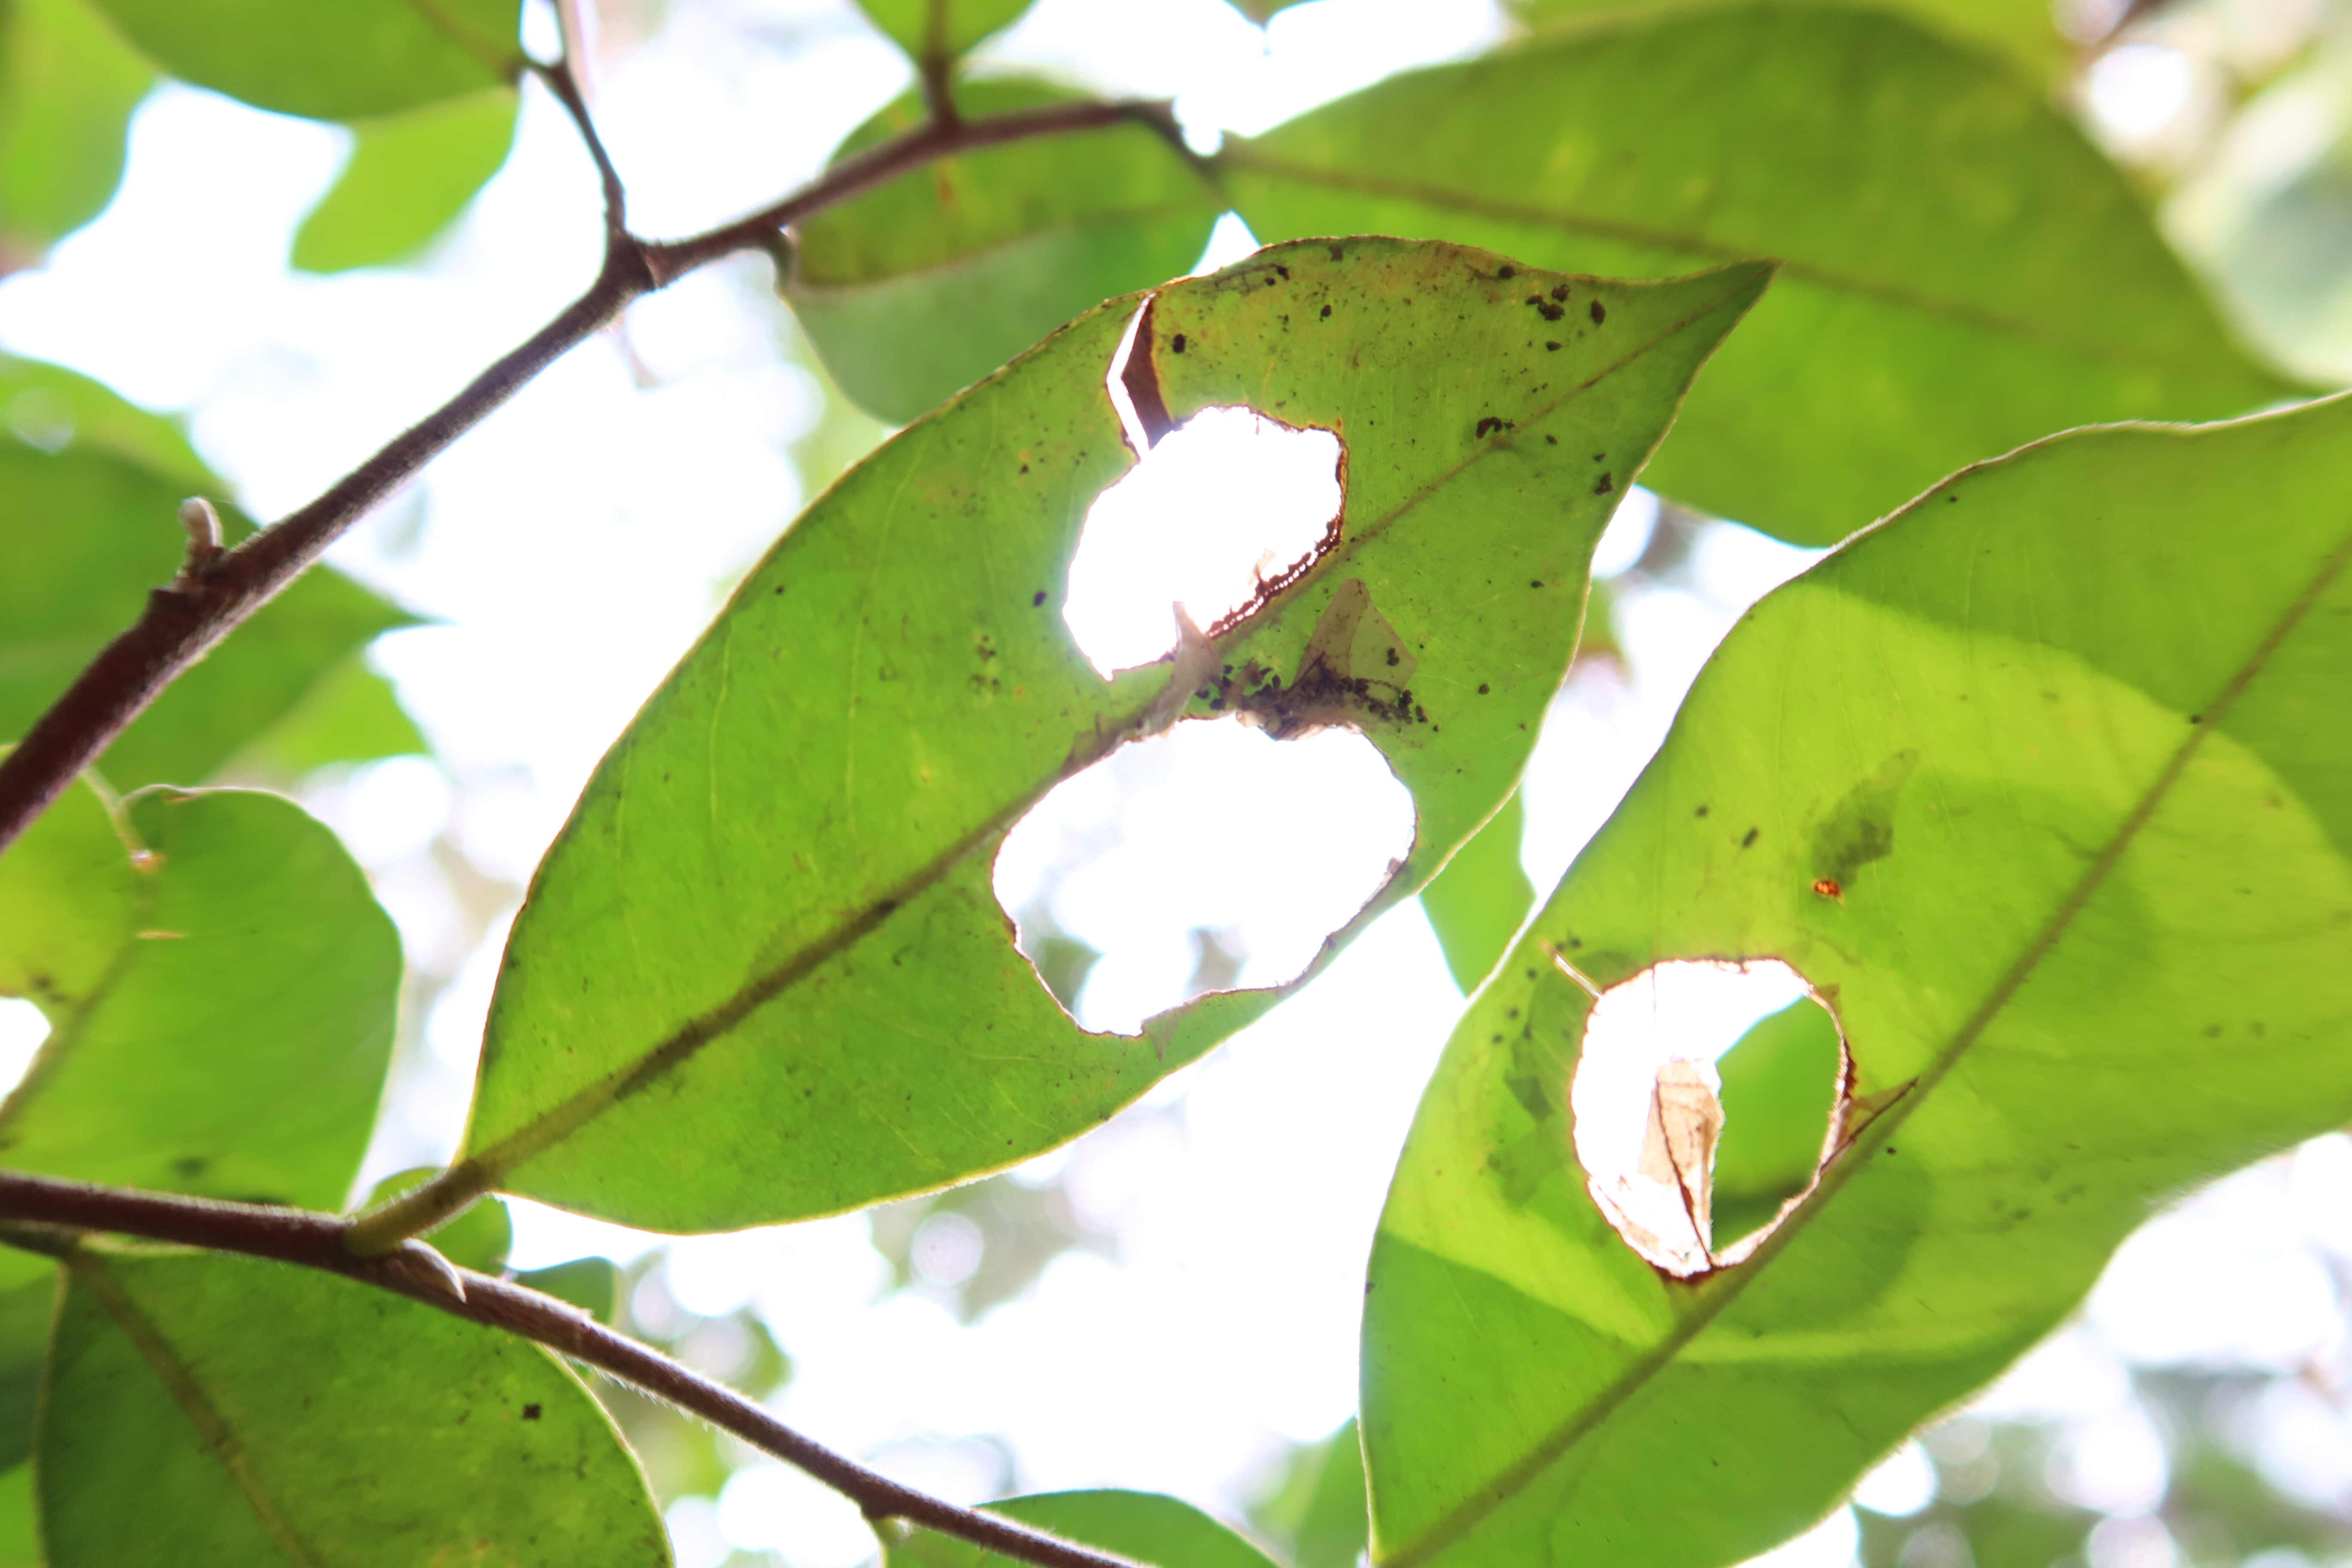
Label: Brown clumps